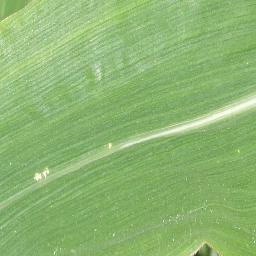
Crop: corn
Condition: (maize)_healthy